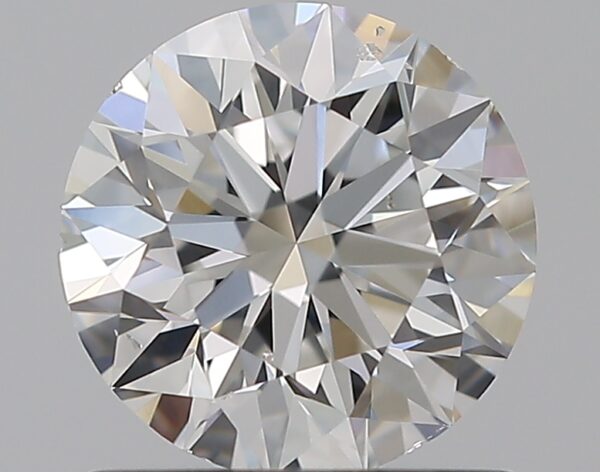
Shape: round
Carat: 0.9
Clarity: SI1
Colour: F
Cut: EX
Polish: EX
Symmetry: EX
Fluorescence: F
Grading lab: GIA
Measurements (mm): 6.12 x 6.16 x 3.85